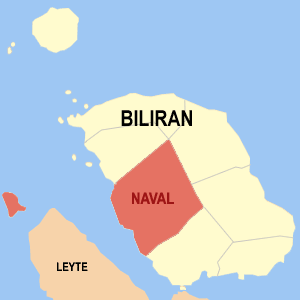
Naval est une ville de 2ᵉ classe, capitale de la province de Biliran aux Philippines.